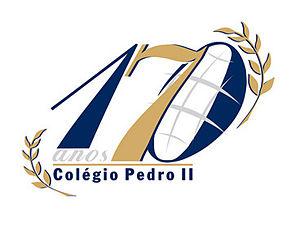
Pierre II ou Pedro II, né le 2 décembre 1825 à Rio de Janeiro et mort le 5 décembre 1891 à Paris, est empereur du Brésil de 1831 à 1889.